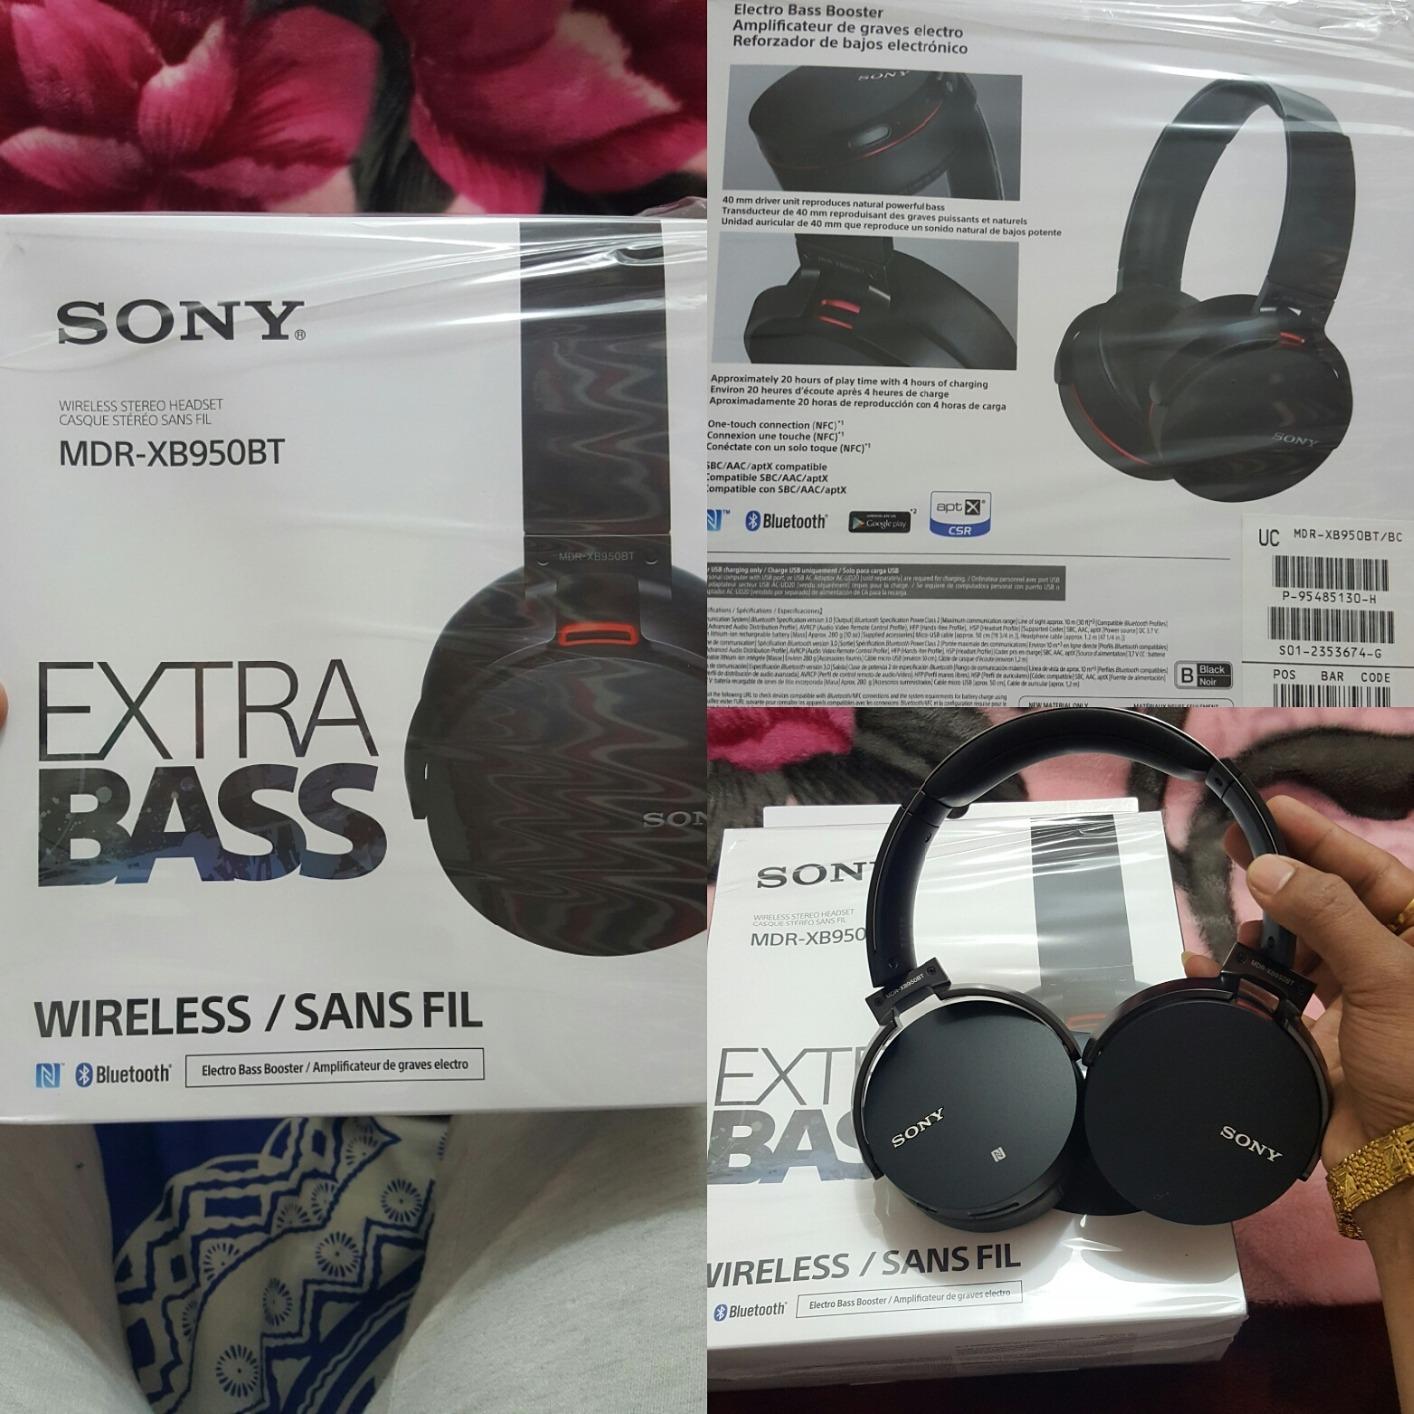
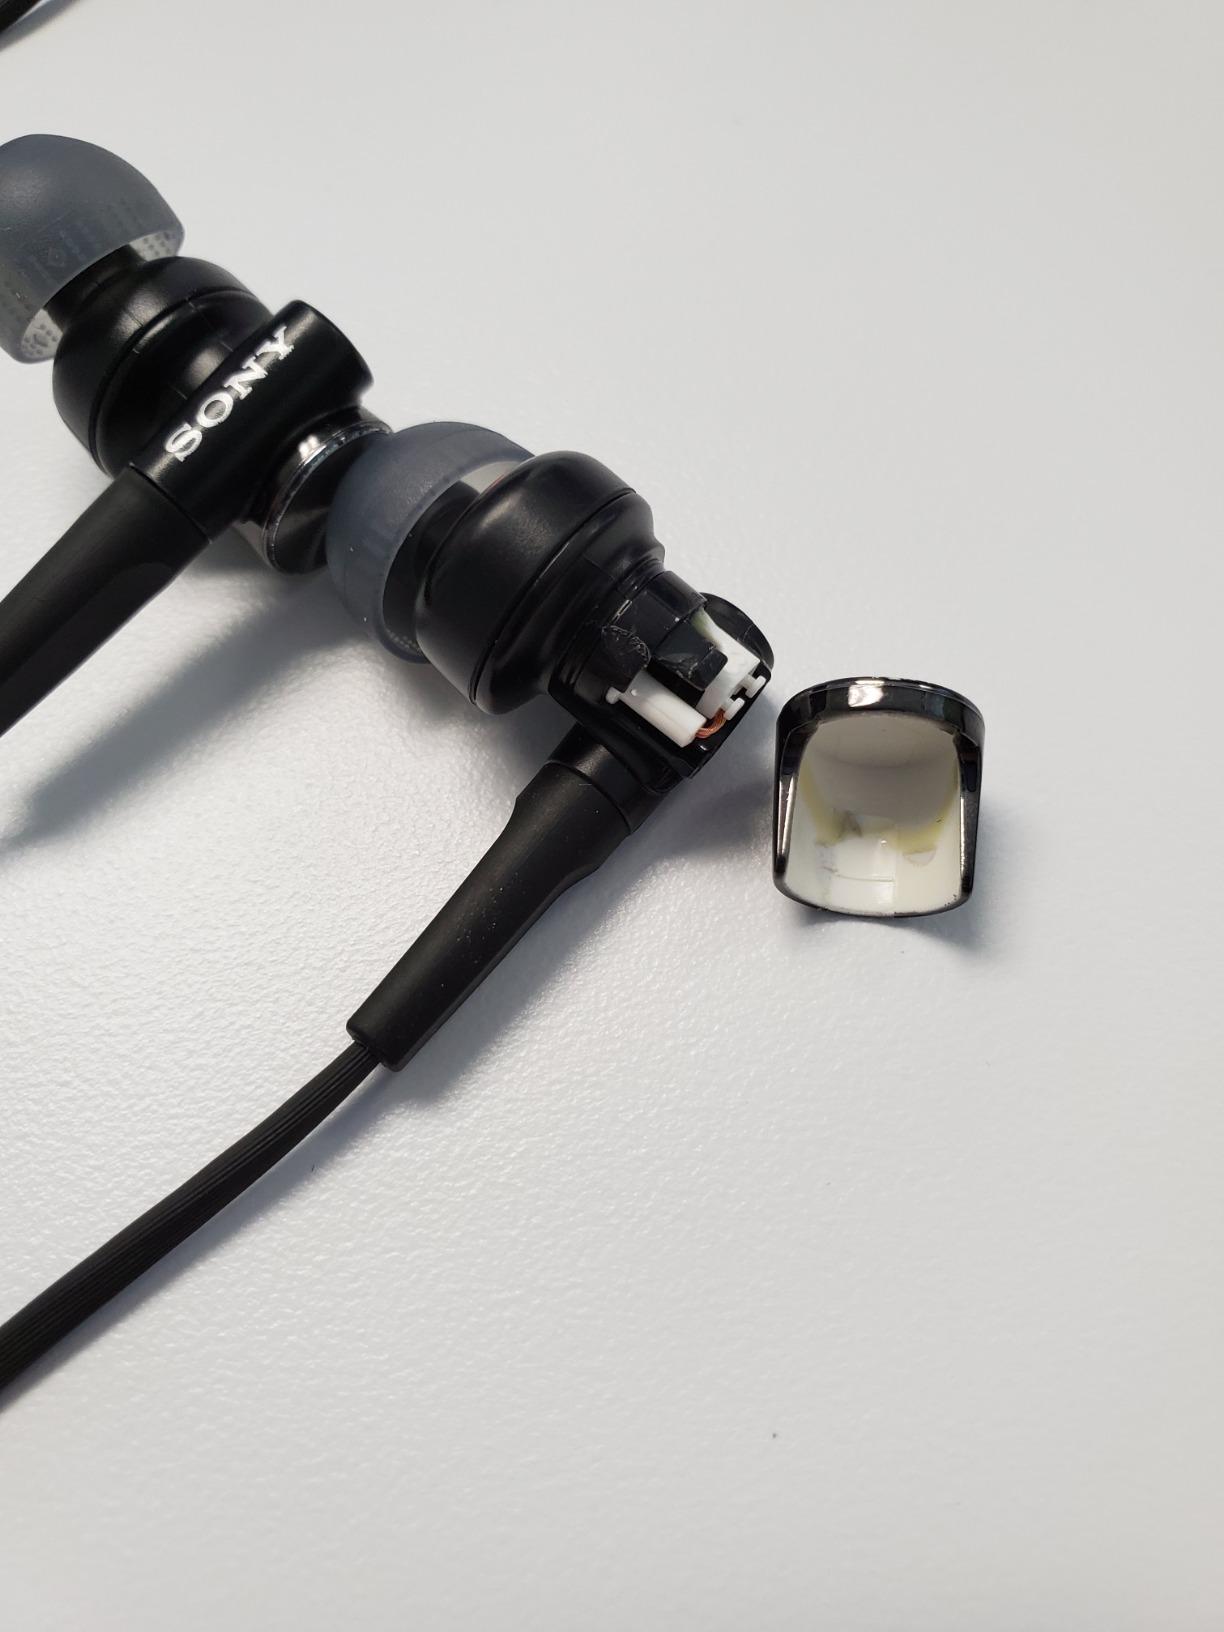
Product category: headphones
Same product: no